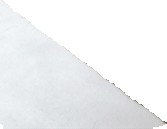
Surface category: floors